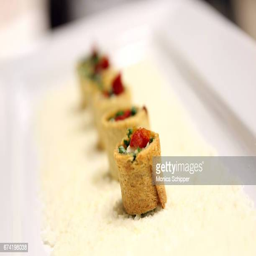
a view of food served during person